Adamstown, Pennsylvania

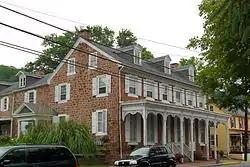
Kagarise Store and House

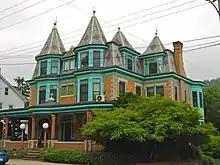
House on West Main Street

Slightly less than 23% of residents were under the age of eighteen, 5.6% were aged eighteen to twenty-four, 33.3% were aged twenty-five to forty-four, 23.3% were aged forty-five to sixty-four, and 14.9% were sixty-five years of age or older. The median age was thirty-seven years.